Jean Chalgrin

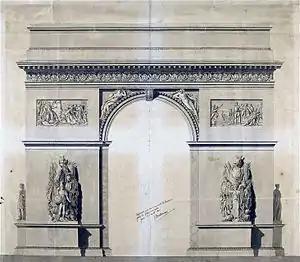
Chalgrin's drawing of the Arc de Triomphe, 1806.

Jean-François-Thérèse Chalgrin (1739 – 21 January 1811) was a French architect, best known for his design for the Arc de Triomphe, Paris.